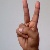
The image shows a hand gesture representing the letter 'V' in Indian Sign Language.